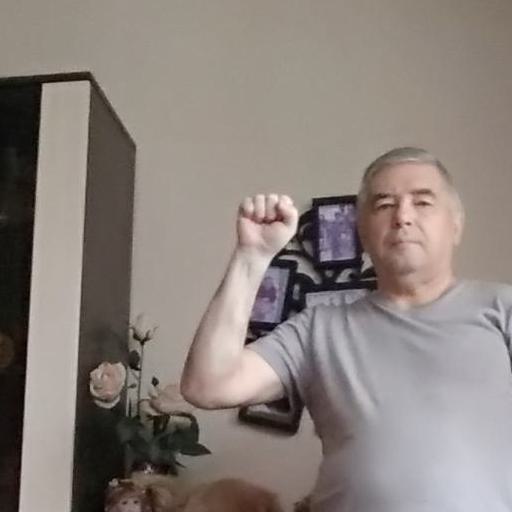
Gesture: fist